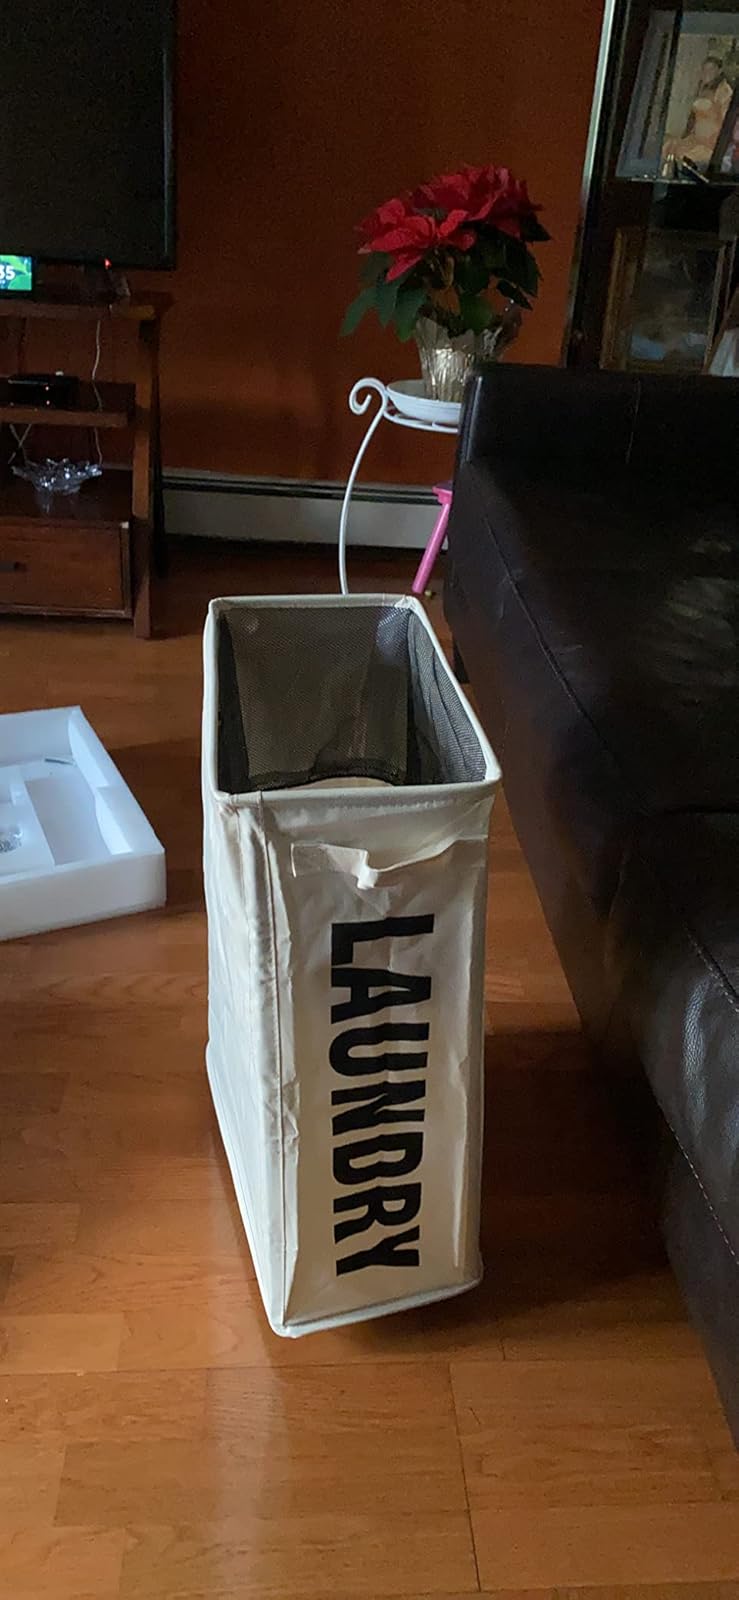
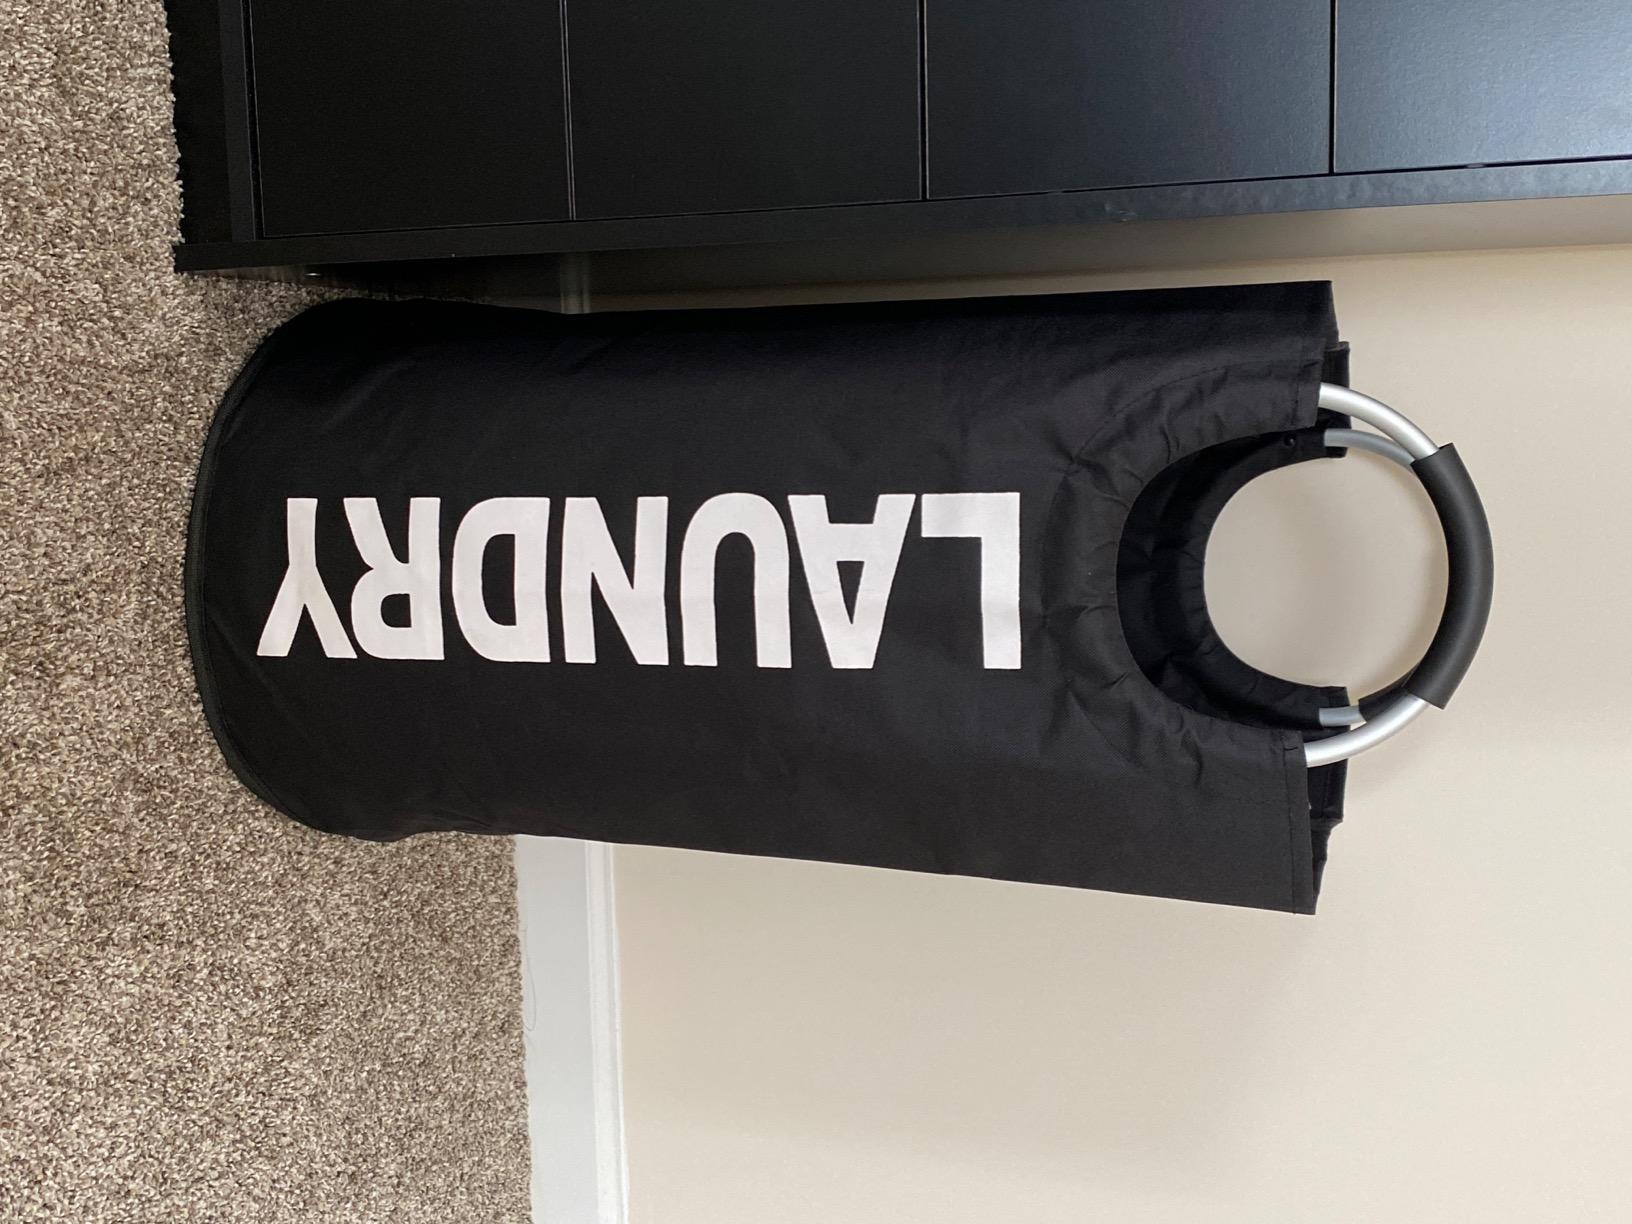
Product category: items_hamper
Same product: no